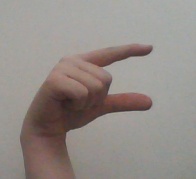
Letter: dal